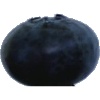
Label: Blueberry 1